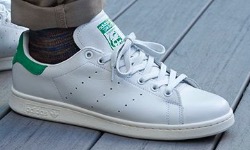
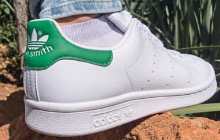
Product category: misc
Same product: yes